Selarang Barracks incident

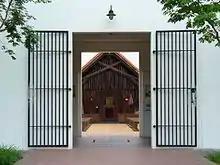
The main entrance leading to the Changi Chapel and Museum at Upper Changi Road North, Singapore. In the background lies the replica of the Changi Chapel

In order to honour the deeds and inspirational stories that unfolded in Changi during the war, the Changi Chapel and Museum was built in 1988 as a dedication to all those who lived and died in Singapore during the years of World War II. It also serves as an important educational institution and resource centre with documentation of significant events of the Japanese Occupation in Singapore. The "Selarang Barracks Incident", "Double Tenth Incident" and other similar stories that were mentioned by the survivors of Changi Prison are retold on the storyboard displays for posterity. There are also showcases containing tools, materials and personal belongings of POWs and other artefacts related or used during World War II. The items displayed in the showcases were donated from organizations, POWs and their families, as well as other visitors.